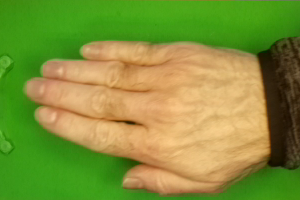
Label: paper